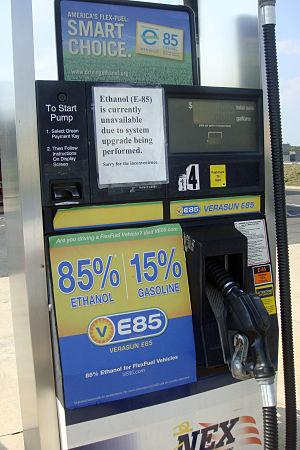
Le carburant E85, également appelé superéthanol, est un mélange constitué d'un biocarburant, l'éthanol, et d'essence SP95. C'est un vecteur énergétique majoritairement renouvelable qui permet de limiter la consommation en énergie fossile.